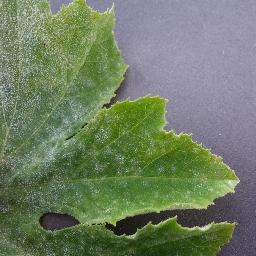
Label: Squash___Powdery_mildew